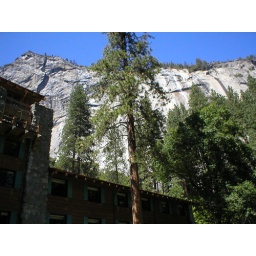
Lots of water leaking out of the rock face above the Awahanee Hotel 6-05